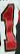
Number: 1